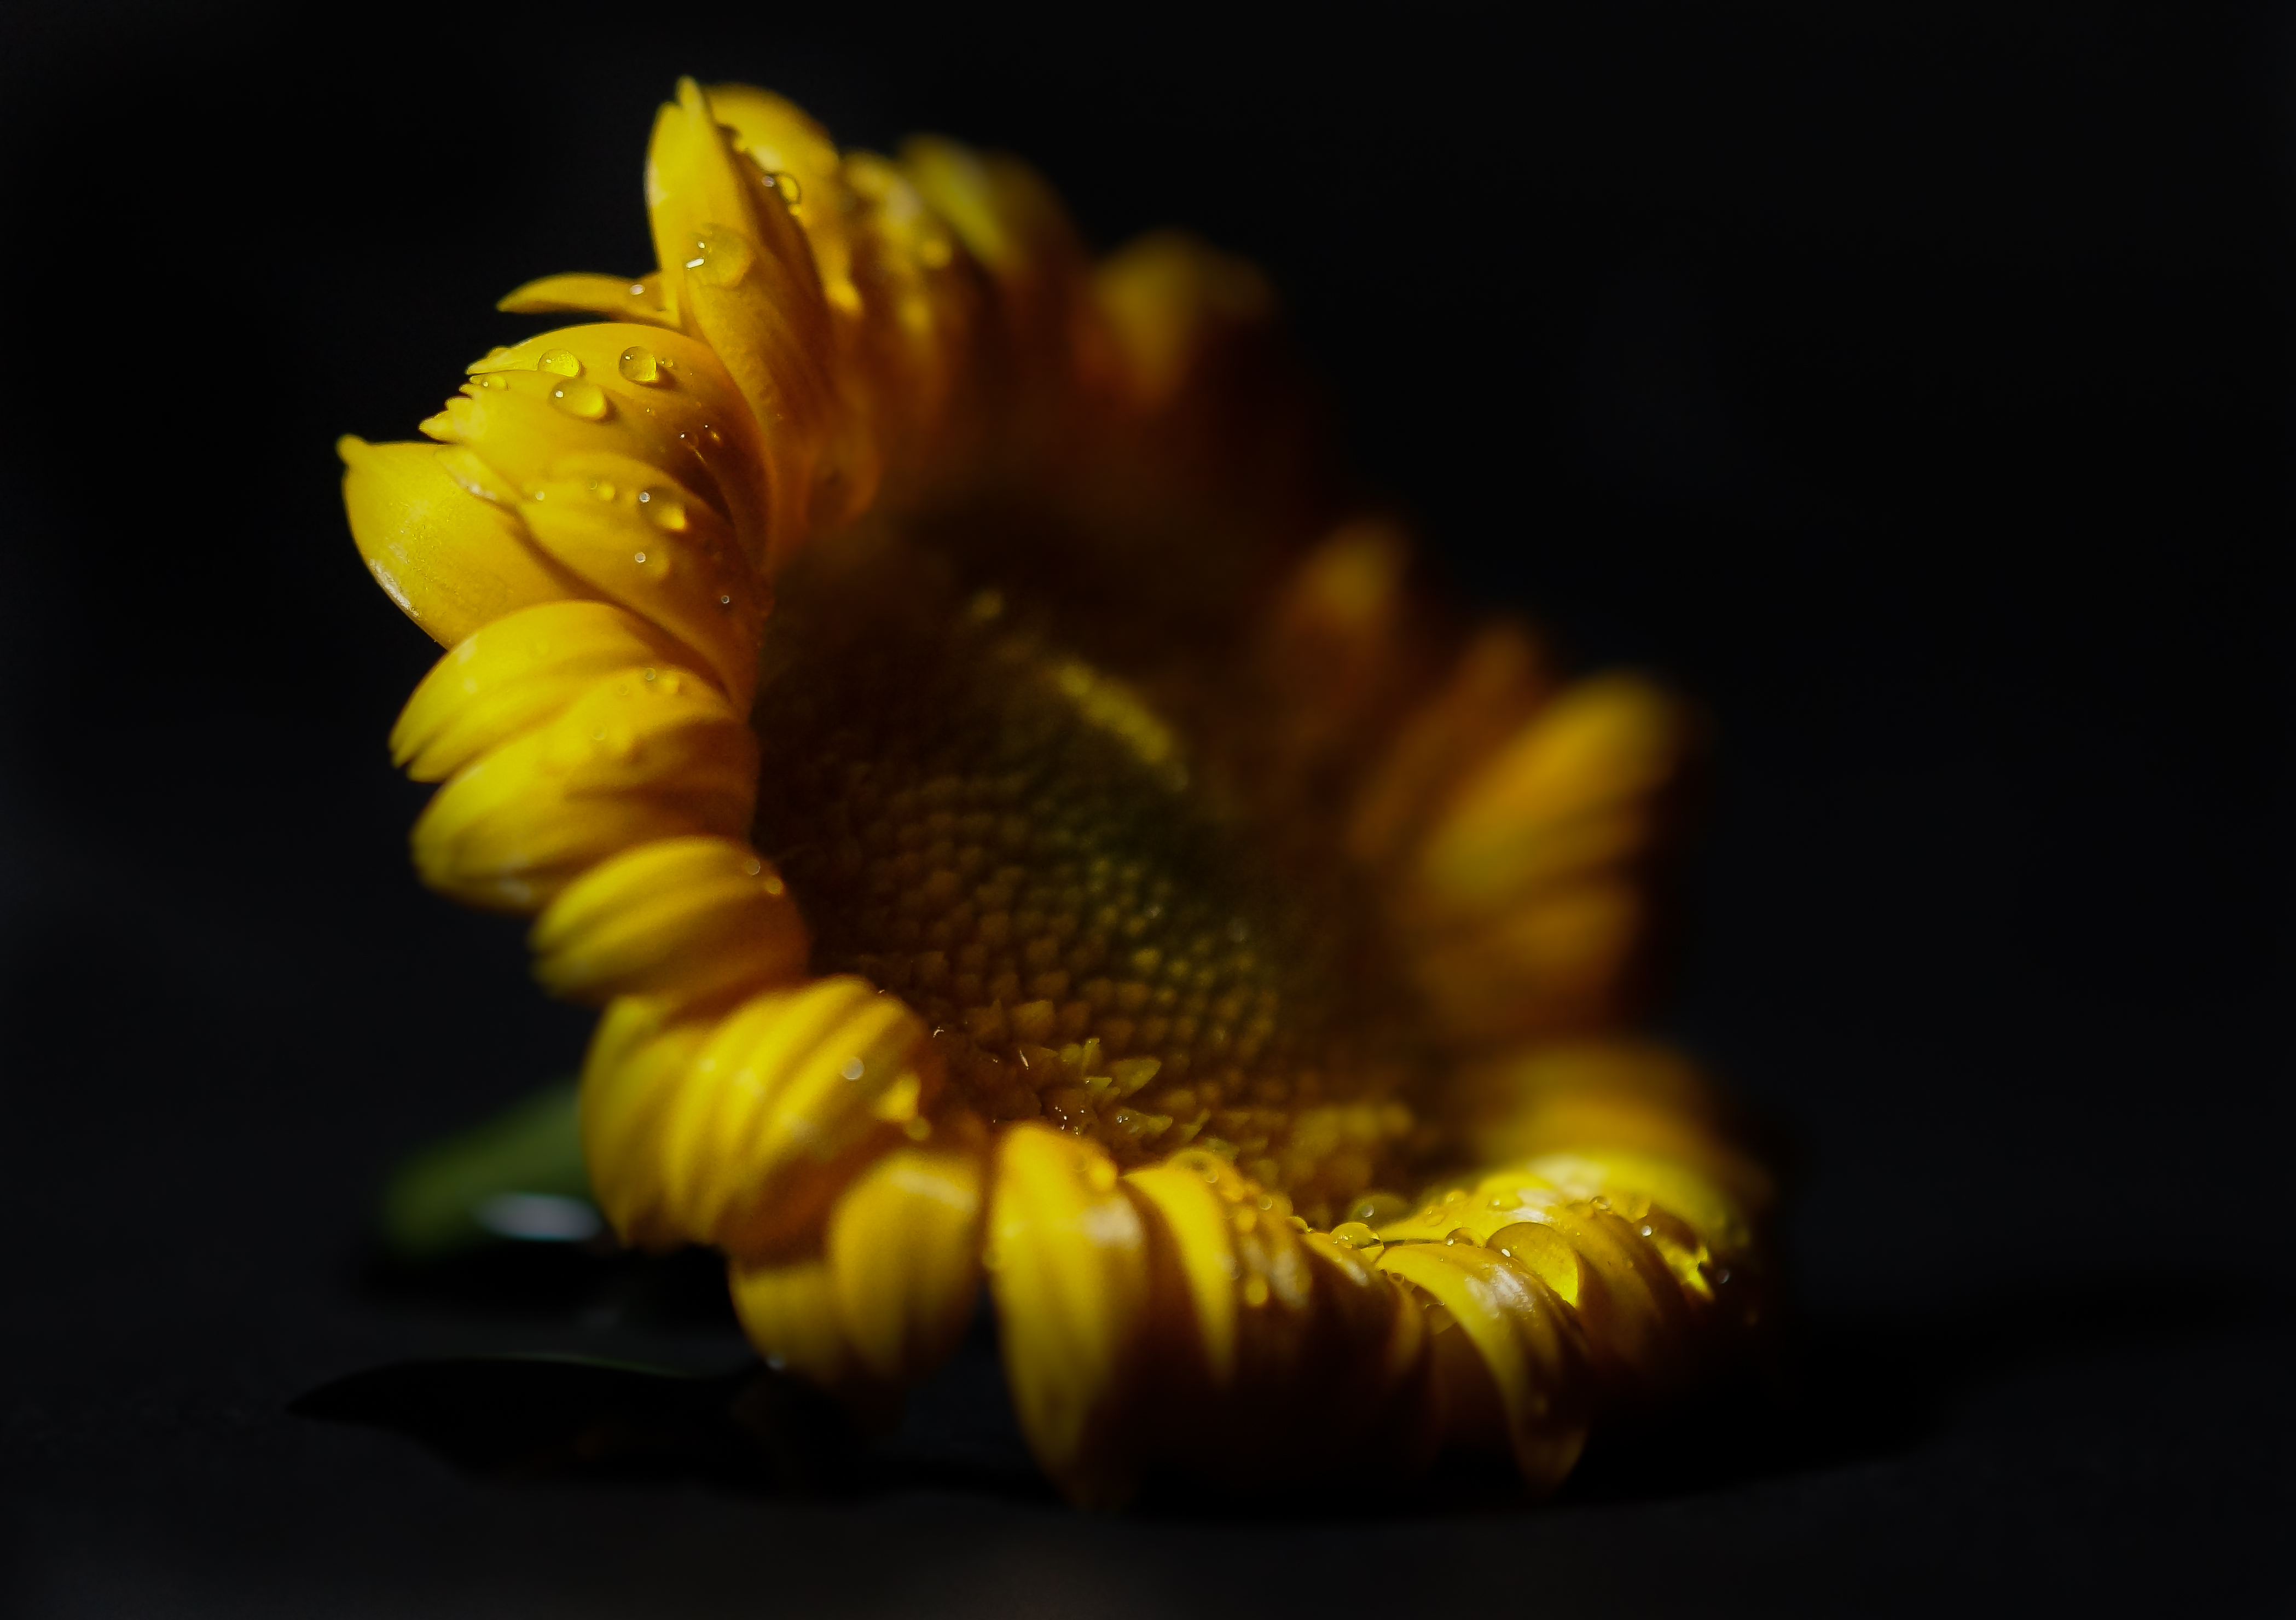
plant, photography, flower, petal, photo, pollen, insect, macro, yellow, flora, sunflower, flowers, close up, flores, a77, g, ggl1, gaby1, xovesphoto, sonya77, gphoto, xelodegalicia, sonya77v, tamron180mmmacro, macro photography, gabrielcoru a, flowering plant, daisy family, sunflower seed, plant stem, land plant